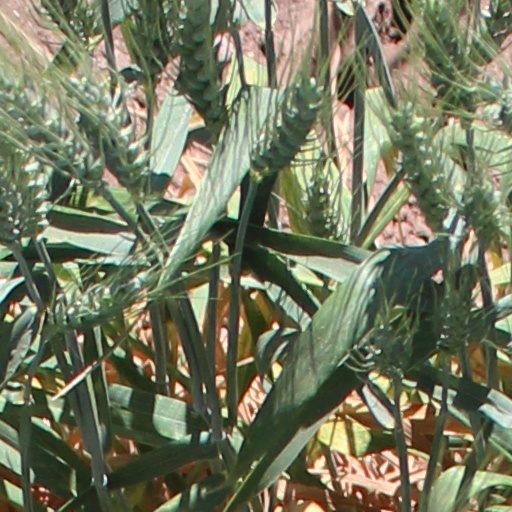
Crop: wheat